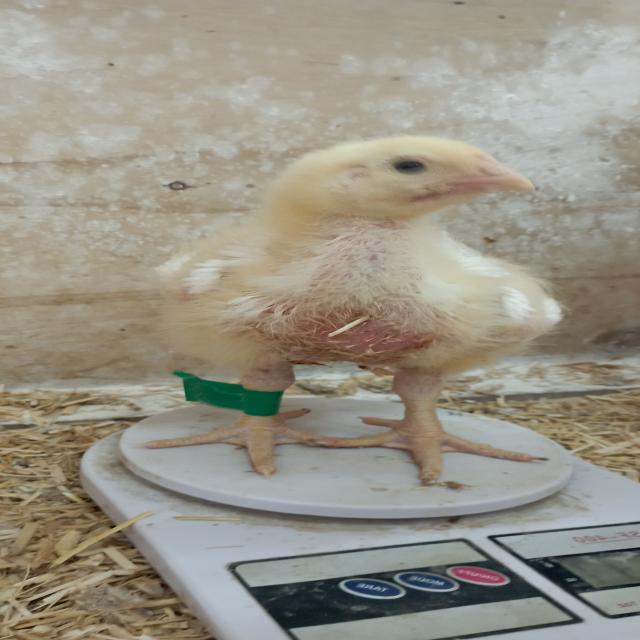
Weight: 536 g